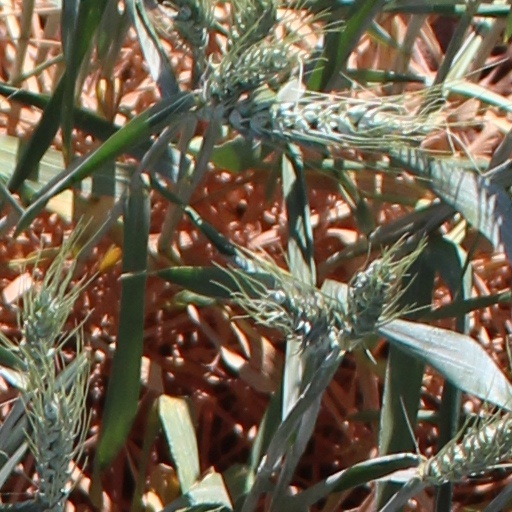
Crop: wheat